Pempheris

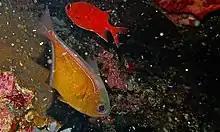
"Pempheris vanicolensis" (front)

Pempheris is a genus of sweepers native to the Atlantic, Indian and Pacific Ocean.